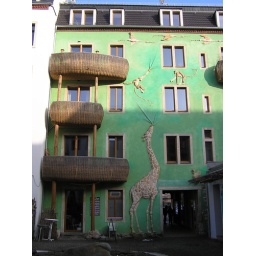
Arty house wall in Kunsthof Dresden Neustadt